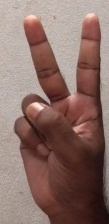
ASL sign: 2